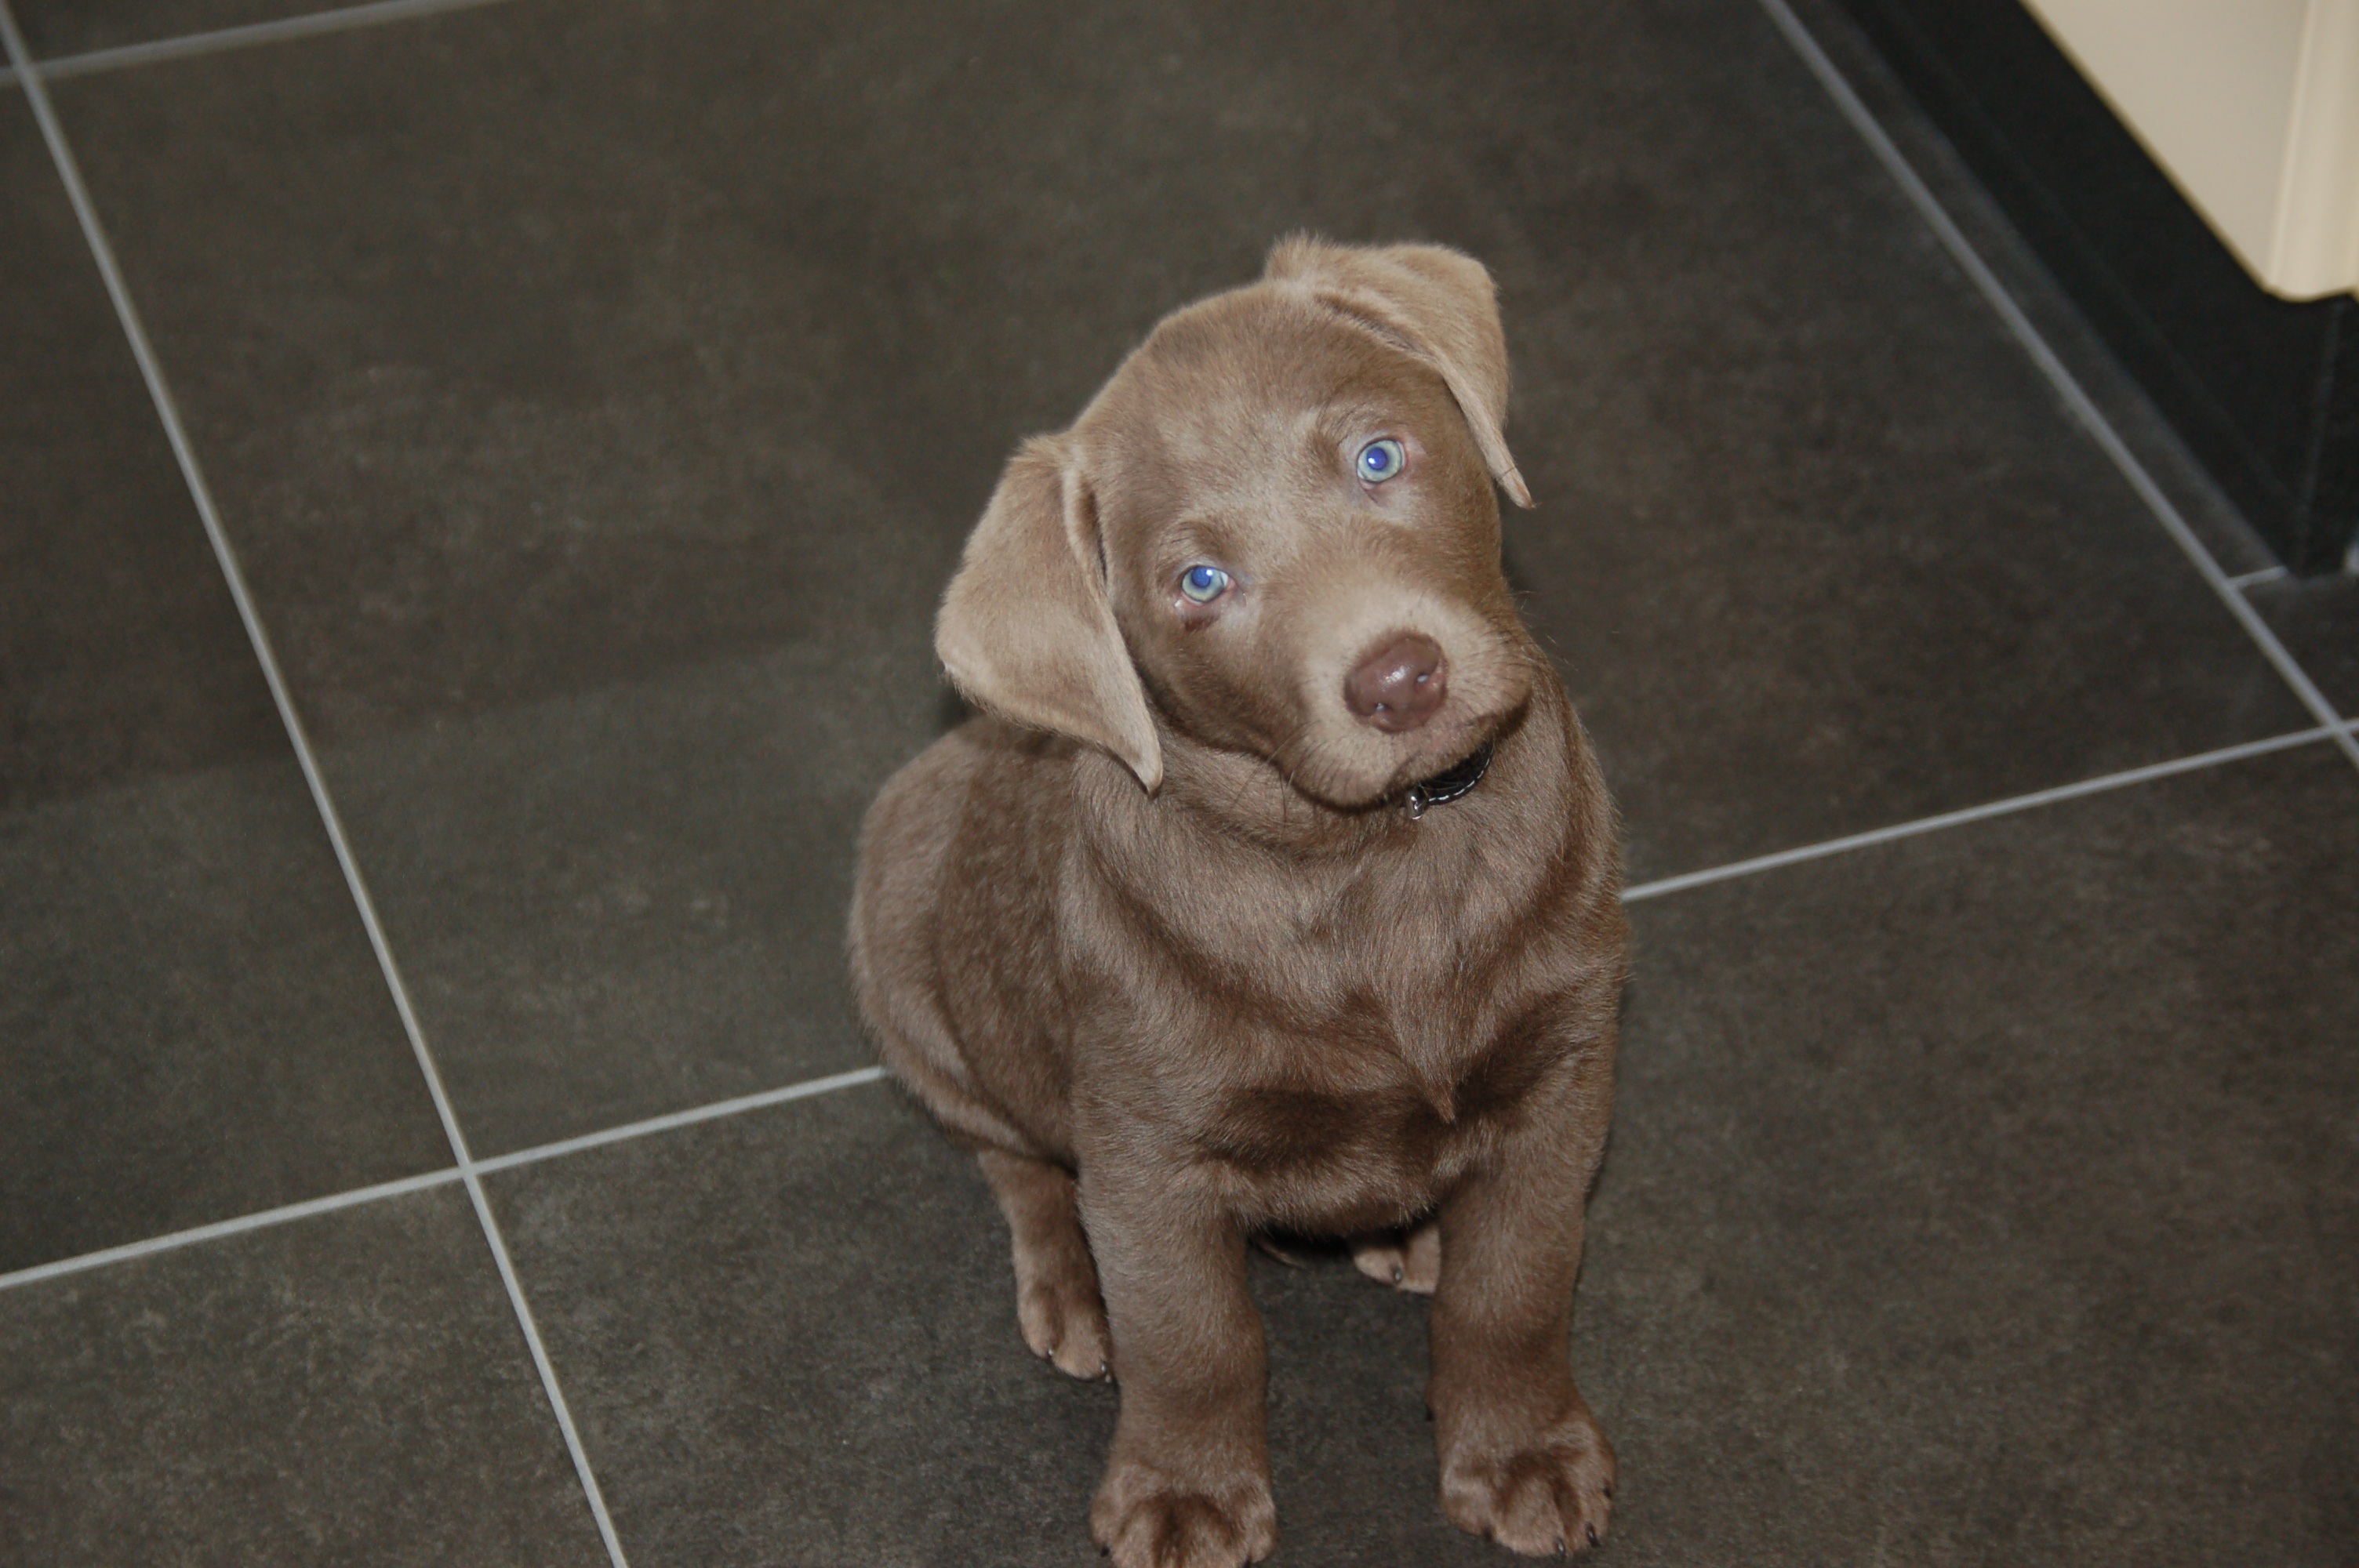
puppy, dog, pet, mammal, weimaraner, dogs, animals, vertebrate, labrador retriever, dog breed, doggy, dog like mammal, carnivoran